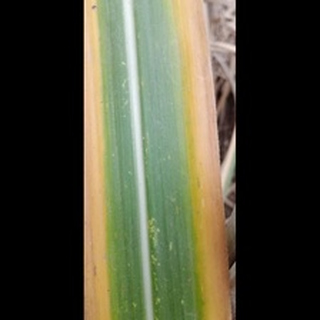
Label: sugarcane_yellow_leaf_disease